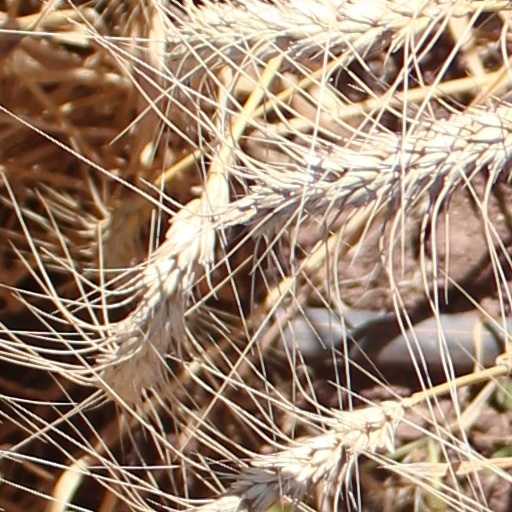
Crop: wheat